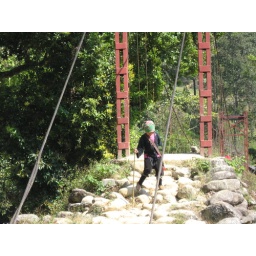
Hmong girl by suspension bridge